Still life

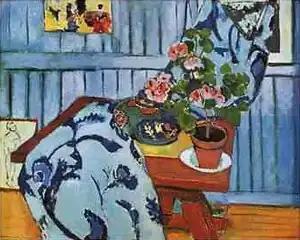
Henri Matisse, "Still Life with Geraniums" (1910), Pinakothek der Moderne, Munich, Germany

In Spanish art, a bodegón is a still-life painting depicting pantry items, such as victuals, game, and drink, often arranged on a simple stone slab, and also a painting with one or more figures, but significant still-life elements, typically set in a kitchen or tavern. Starting in the Baroque period, such paintings became popular in Spain in the second quarter of the 17th century. The tradition of still-life painting appears to have started and was far more popular in the contemporary Low Countries, today Belgium and Netherlands (then Flemish and Dutch artists), than it ever was in southern Europe. Northern still lifes had many subgenres; the "breakfast piece" was augmented by the "trompe-l'œil", the "flower bouquet", and the "vanitas".